George Vansittart

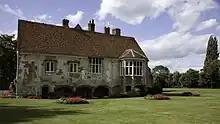
Bisham Abbey Manor House

He was the younger son of Arthur Vansittart of Shottesbrook and educated at Reading school. His brothers Arthur Vansittart and Henry Vansittart were also MPs.